1940s in music

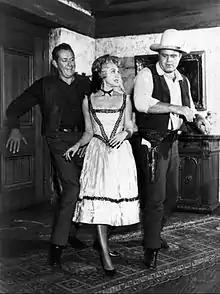
Vaughn Monroe as a guest star in a 1962 "Bonanza" episode

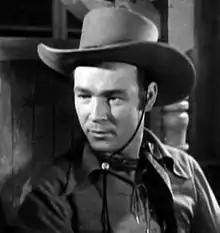
Roy Rogers

Throughout the 1930s and 1940s, cowboy songs, or Western music, became widely popular through the romanticization of the cowboy and idealized depictions of the west in Hollywood films. Singing cowboys, such as Roy Rogers and Gene Autry, sang cowboy songs in their films and became popular throughout the United States. Film producers began incorporating fully orchestrated four-part harmonies and sophisticated musical arrangements into their motion pictures.